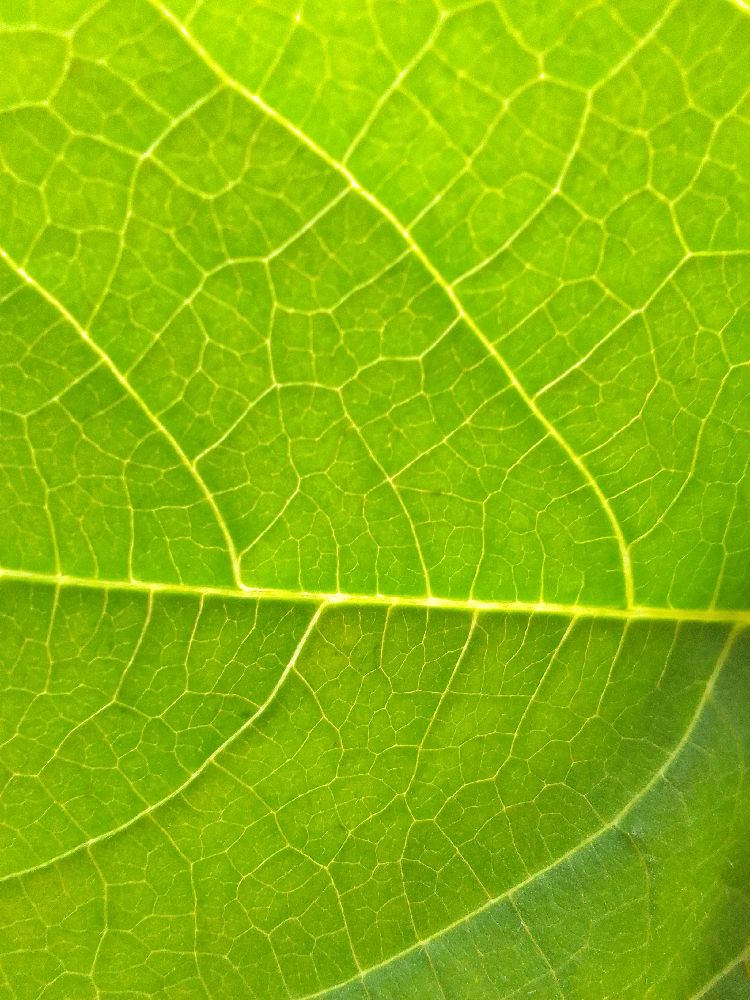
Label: healthy